Giancarlo Fisichella

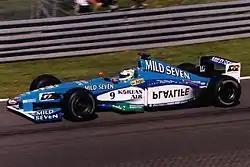
Fisichella driving for Benetton at the 1999 Canadian Grand Prix.

Following Renault's withdrawal from Formula One, Benetton would contest the 1998 season without factory-supplied engines, instead using rebranded development versions of 1997 Renault engines. Despite not having the latest engines, Fisichella still managed second places at Montreal and Monaco, and was in contention for a victory in Canada until gearbox problems slowed him down. In Austria, Fisichella scored his first pole position. However, an on-track clash with Jean Alesi during the race cost him any chance of a good result. He was then able to add only two more points to his total in the second half of the year as Benetton lost ground on their competition.